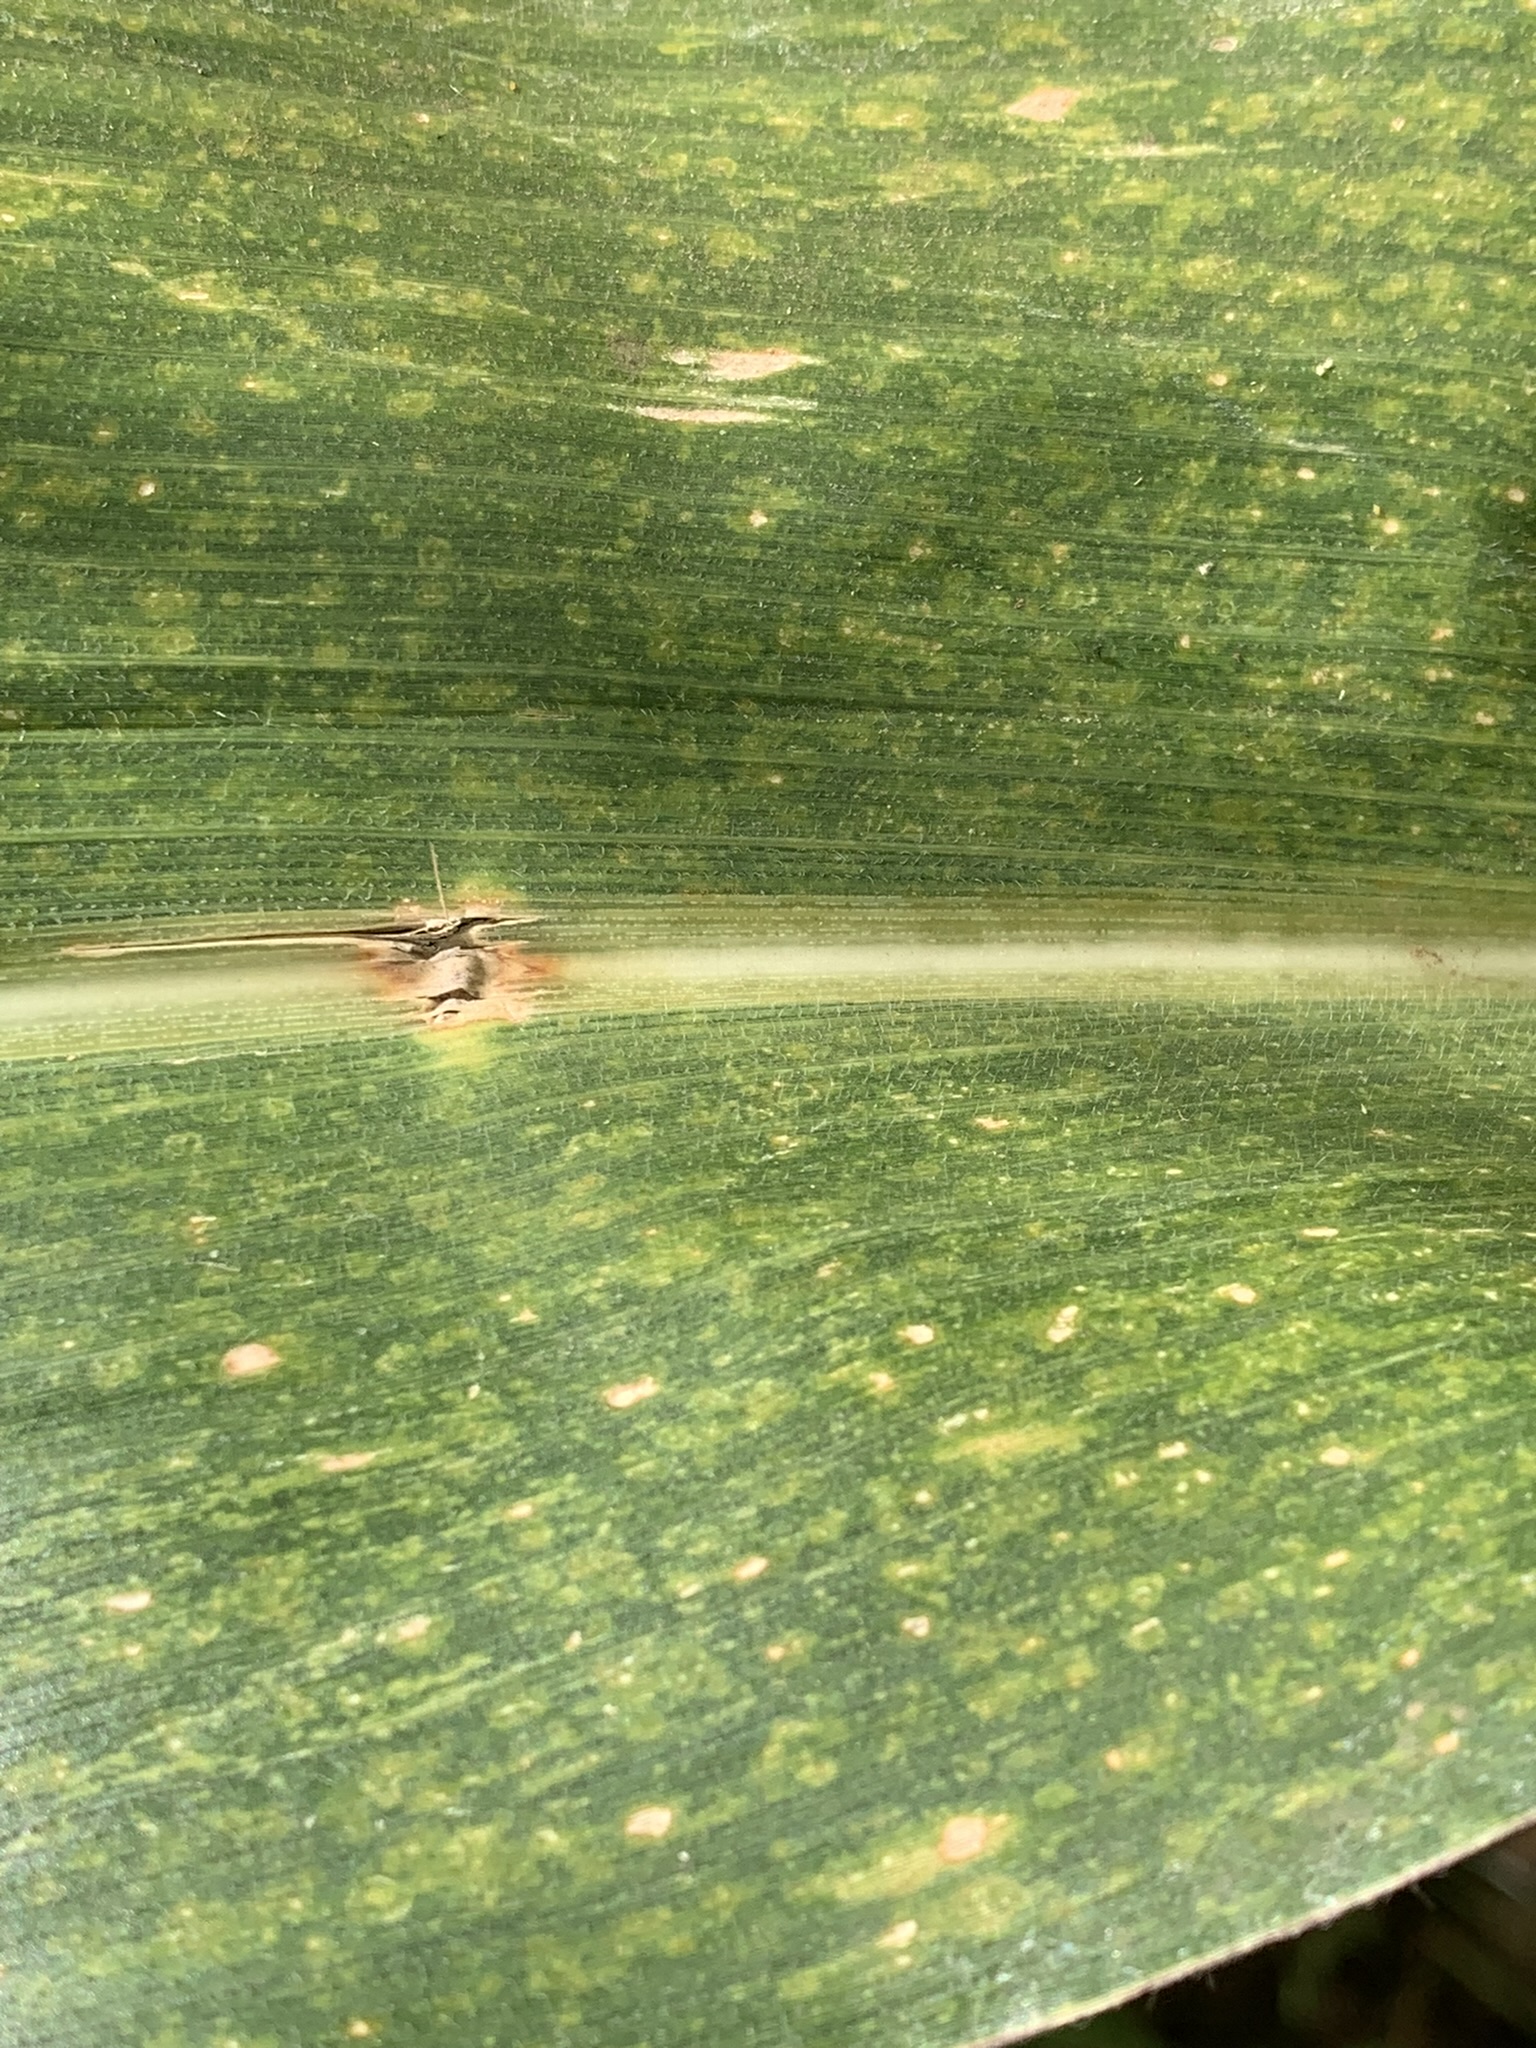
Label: MLN